Richard Norton Smith

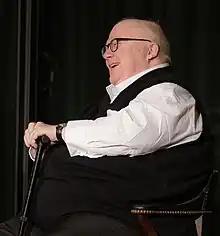
Smith in 2023

Richard Norton Smith (born October 2, 1953) is an American historian and author, specializing in United States presidents and other political figures. In the past, he worked as a freelance writer for "The Washington Post", and worked with U.S. senators Edward Brooke and Bob Dole.